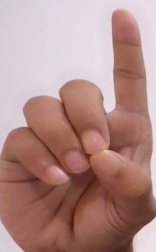
ASL sign: D